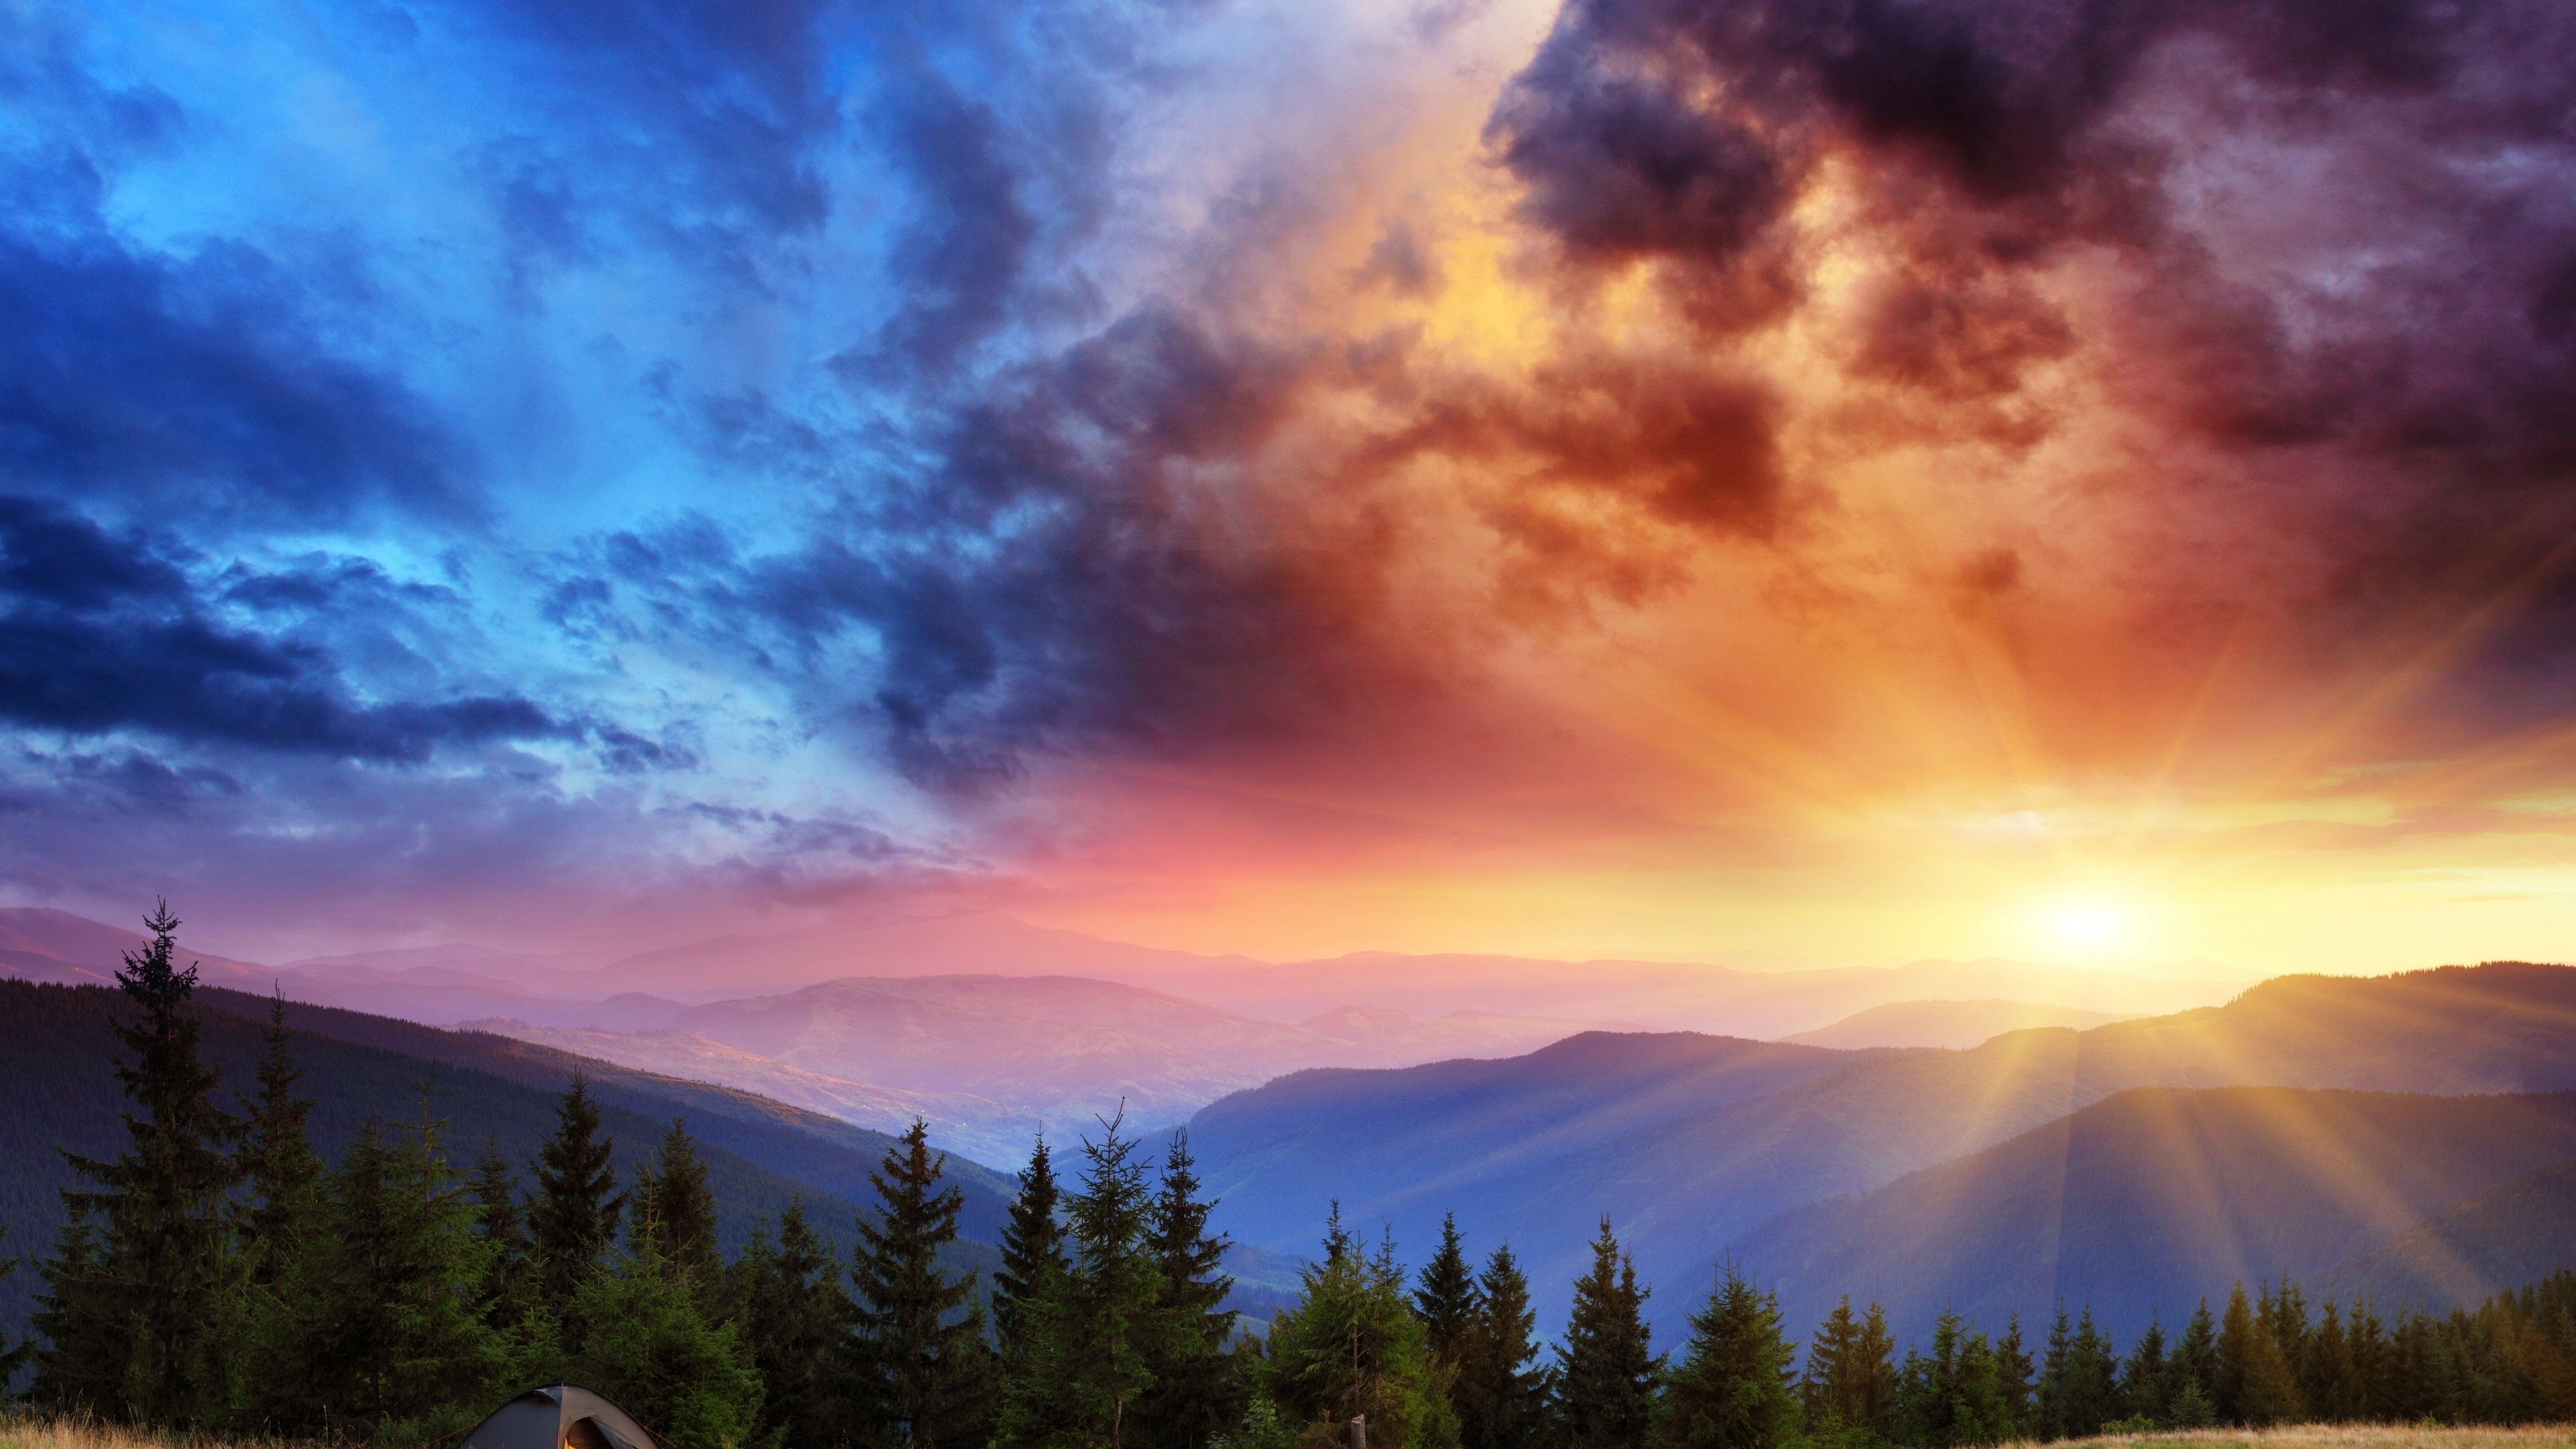
ocaso, sky, nature, atmosphere, wilderness, cloud, morning, dawn, afterglow, mountain, sunlight, mount scenery, red sky at morning, mountain range, computer wallpaper, daytime, evening, sunrise, landscape, horizon, national park, meteorological phenomenon, tree, hill, cumulus, sunset, forest